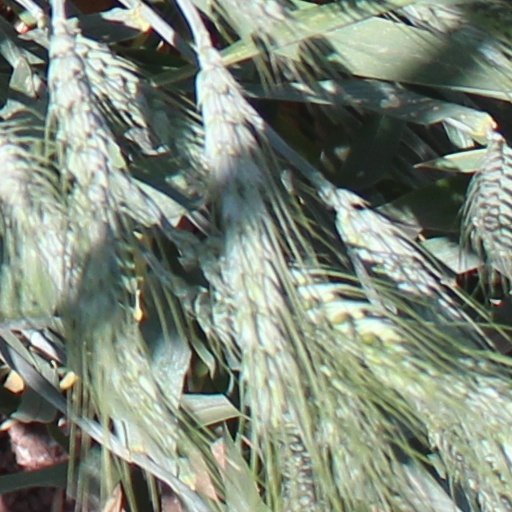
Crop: wheat